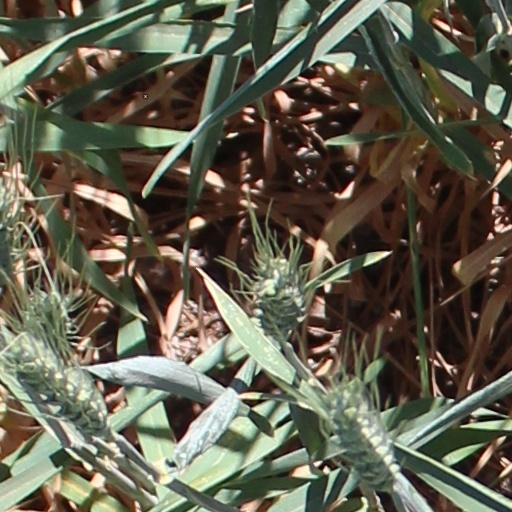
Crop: wheat